Cotton Hill, Illinois

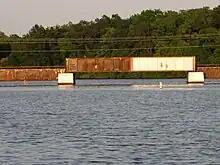
Railroad bridge just west of the site of Cotton Hill in Lake Springfield.

Cotton Hill had strong transportation connections even in the earliest days, thanks to its location on the Edwards Trace. In the 1830s and 1840s the stone blocks for the state capitol were hauled north to Springfield over the wagon roads by teams of ten to twelve oxen each.